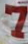
Number: 7